Wedding in the Eccentric Club

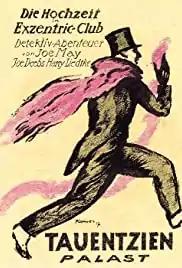

Wedding in the Eccentric Club (German: Die Hochzeit im Excentricclub) is a 1917 German silent crime action film directed by Joe May and starring Harry Liedtke, Käthe Haack and Bruno Kastner. It was part of the long-running series of Joe Deebs detective films.